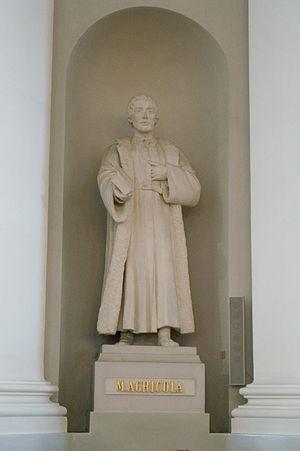
1510-1557, évêque de Turku. Cathédrale luthérienne d'Helsinki.
Mikael Agricola est un pasteur finlandais qui devient évêque. Linguiste, théologien, humaniste, il est également un érudit dans de nombreux domaines telles les sciences de la nature, le droit et la médecine. Réformateur dans la province suédoise de Finlande, il souligne l'importance de la Bible. Écrivain et traducteur, il est l'auteur de la version finnoise du Nouveau Testament.